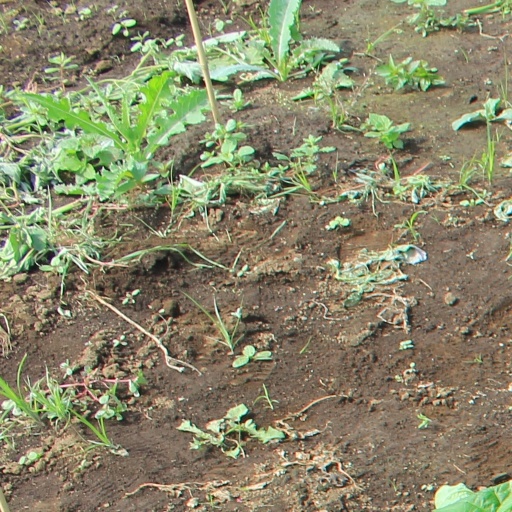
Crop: soybean